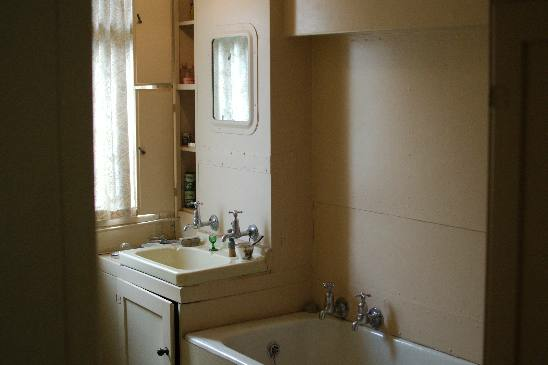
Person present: No